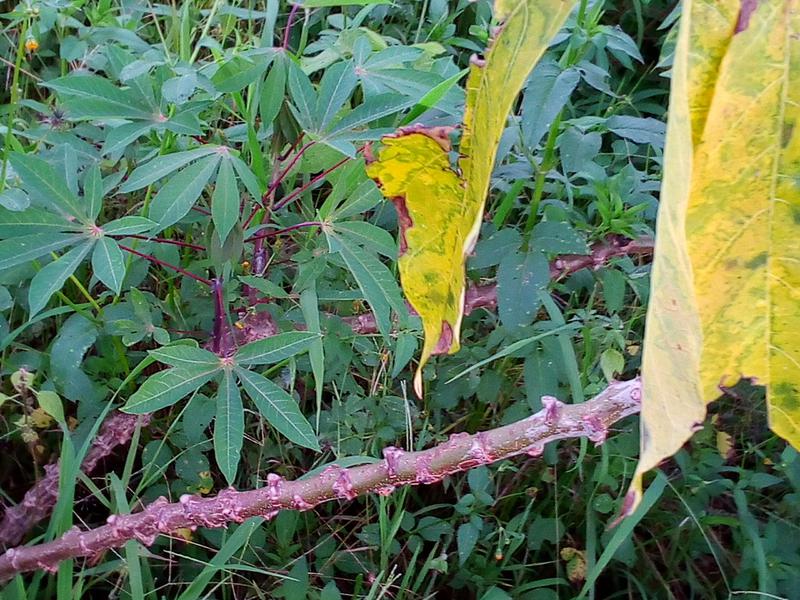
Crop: cassava
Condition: healthy